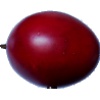
Label: Tamarillo 1